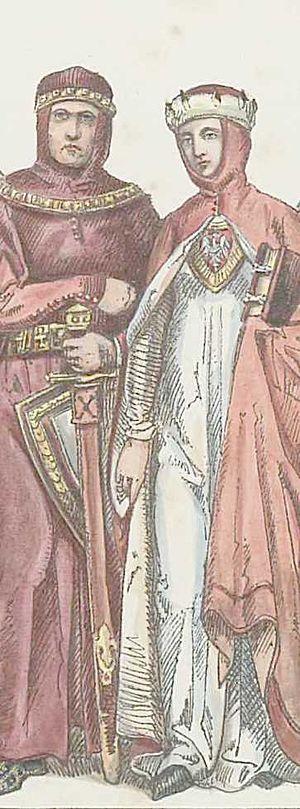
Les conjointes des souverains polonais recevaient le titre de leur époux, ducs puis rois. Le titre de reine, en particulier, fut porté indifféremment par les épouses des rois de Pologne, mais également par les deux monarques féminins que connut la Pologne. Leurs maris étaient jure uxoris monarques en titre.